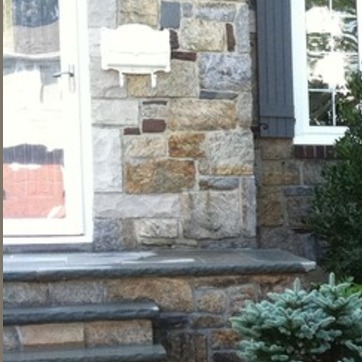
Material: stone